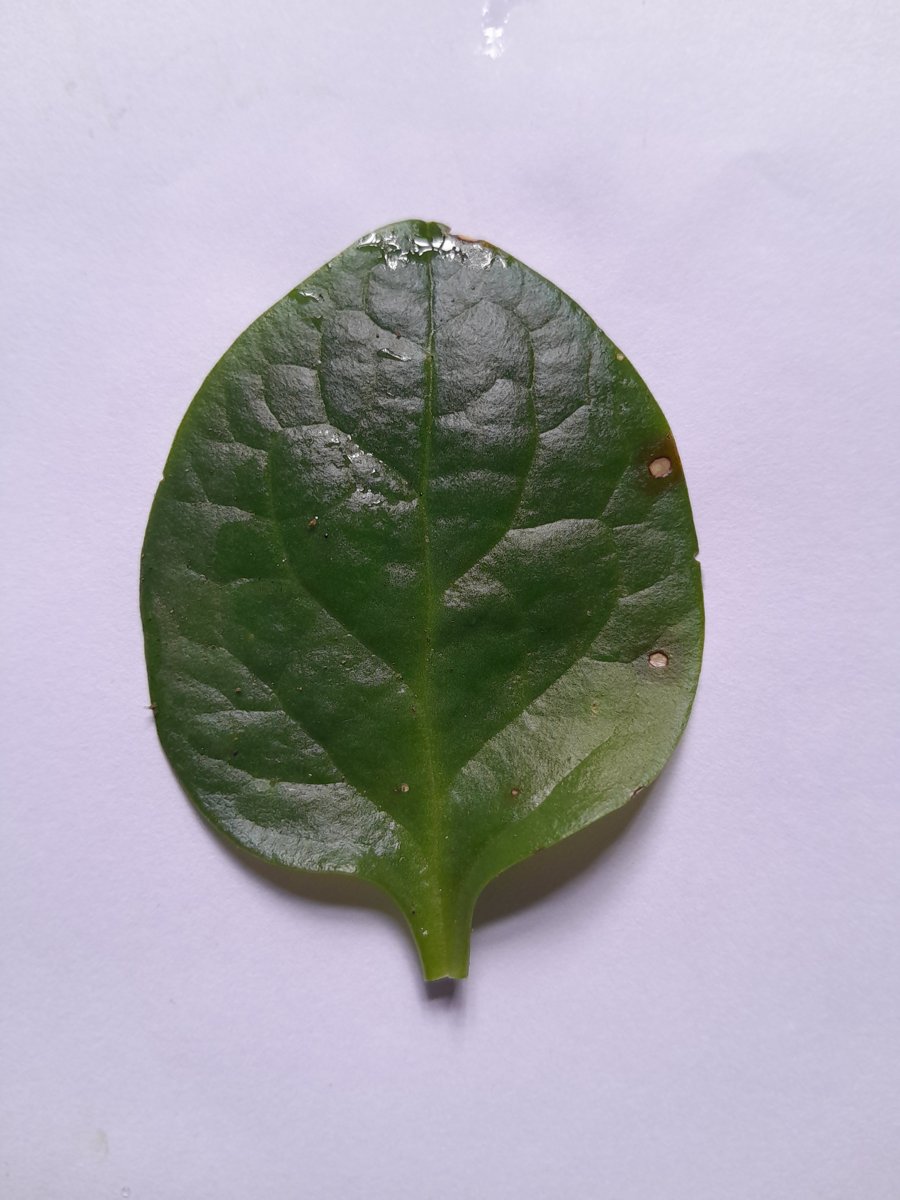
Label: Bacterial-Spot